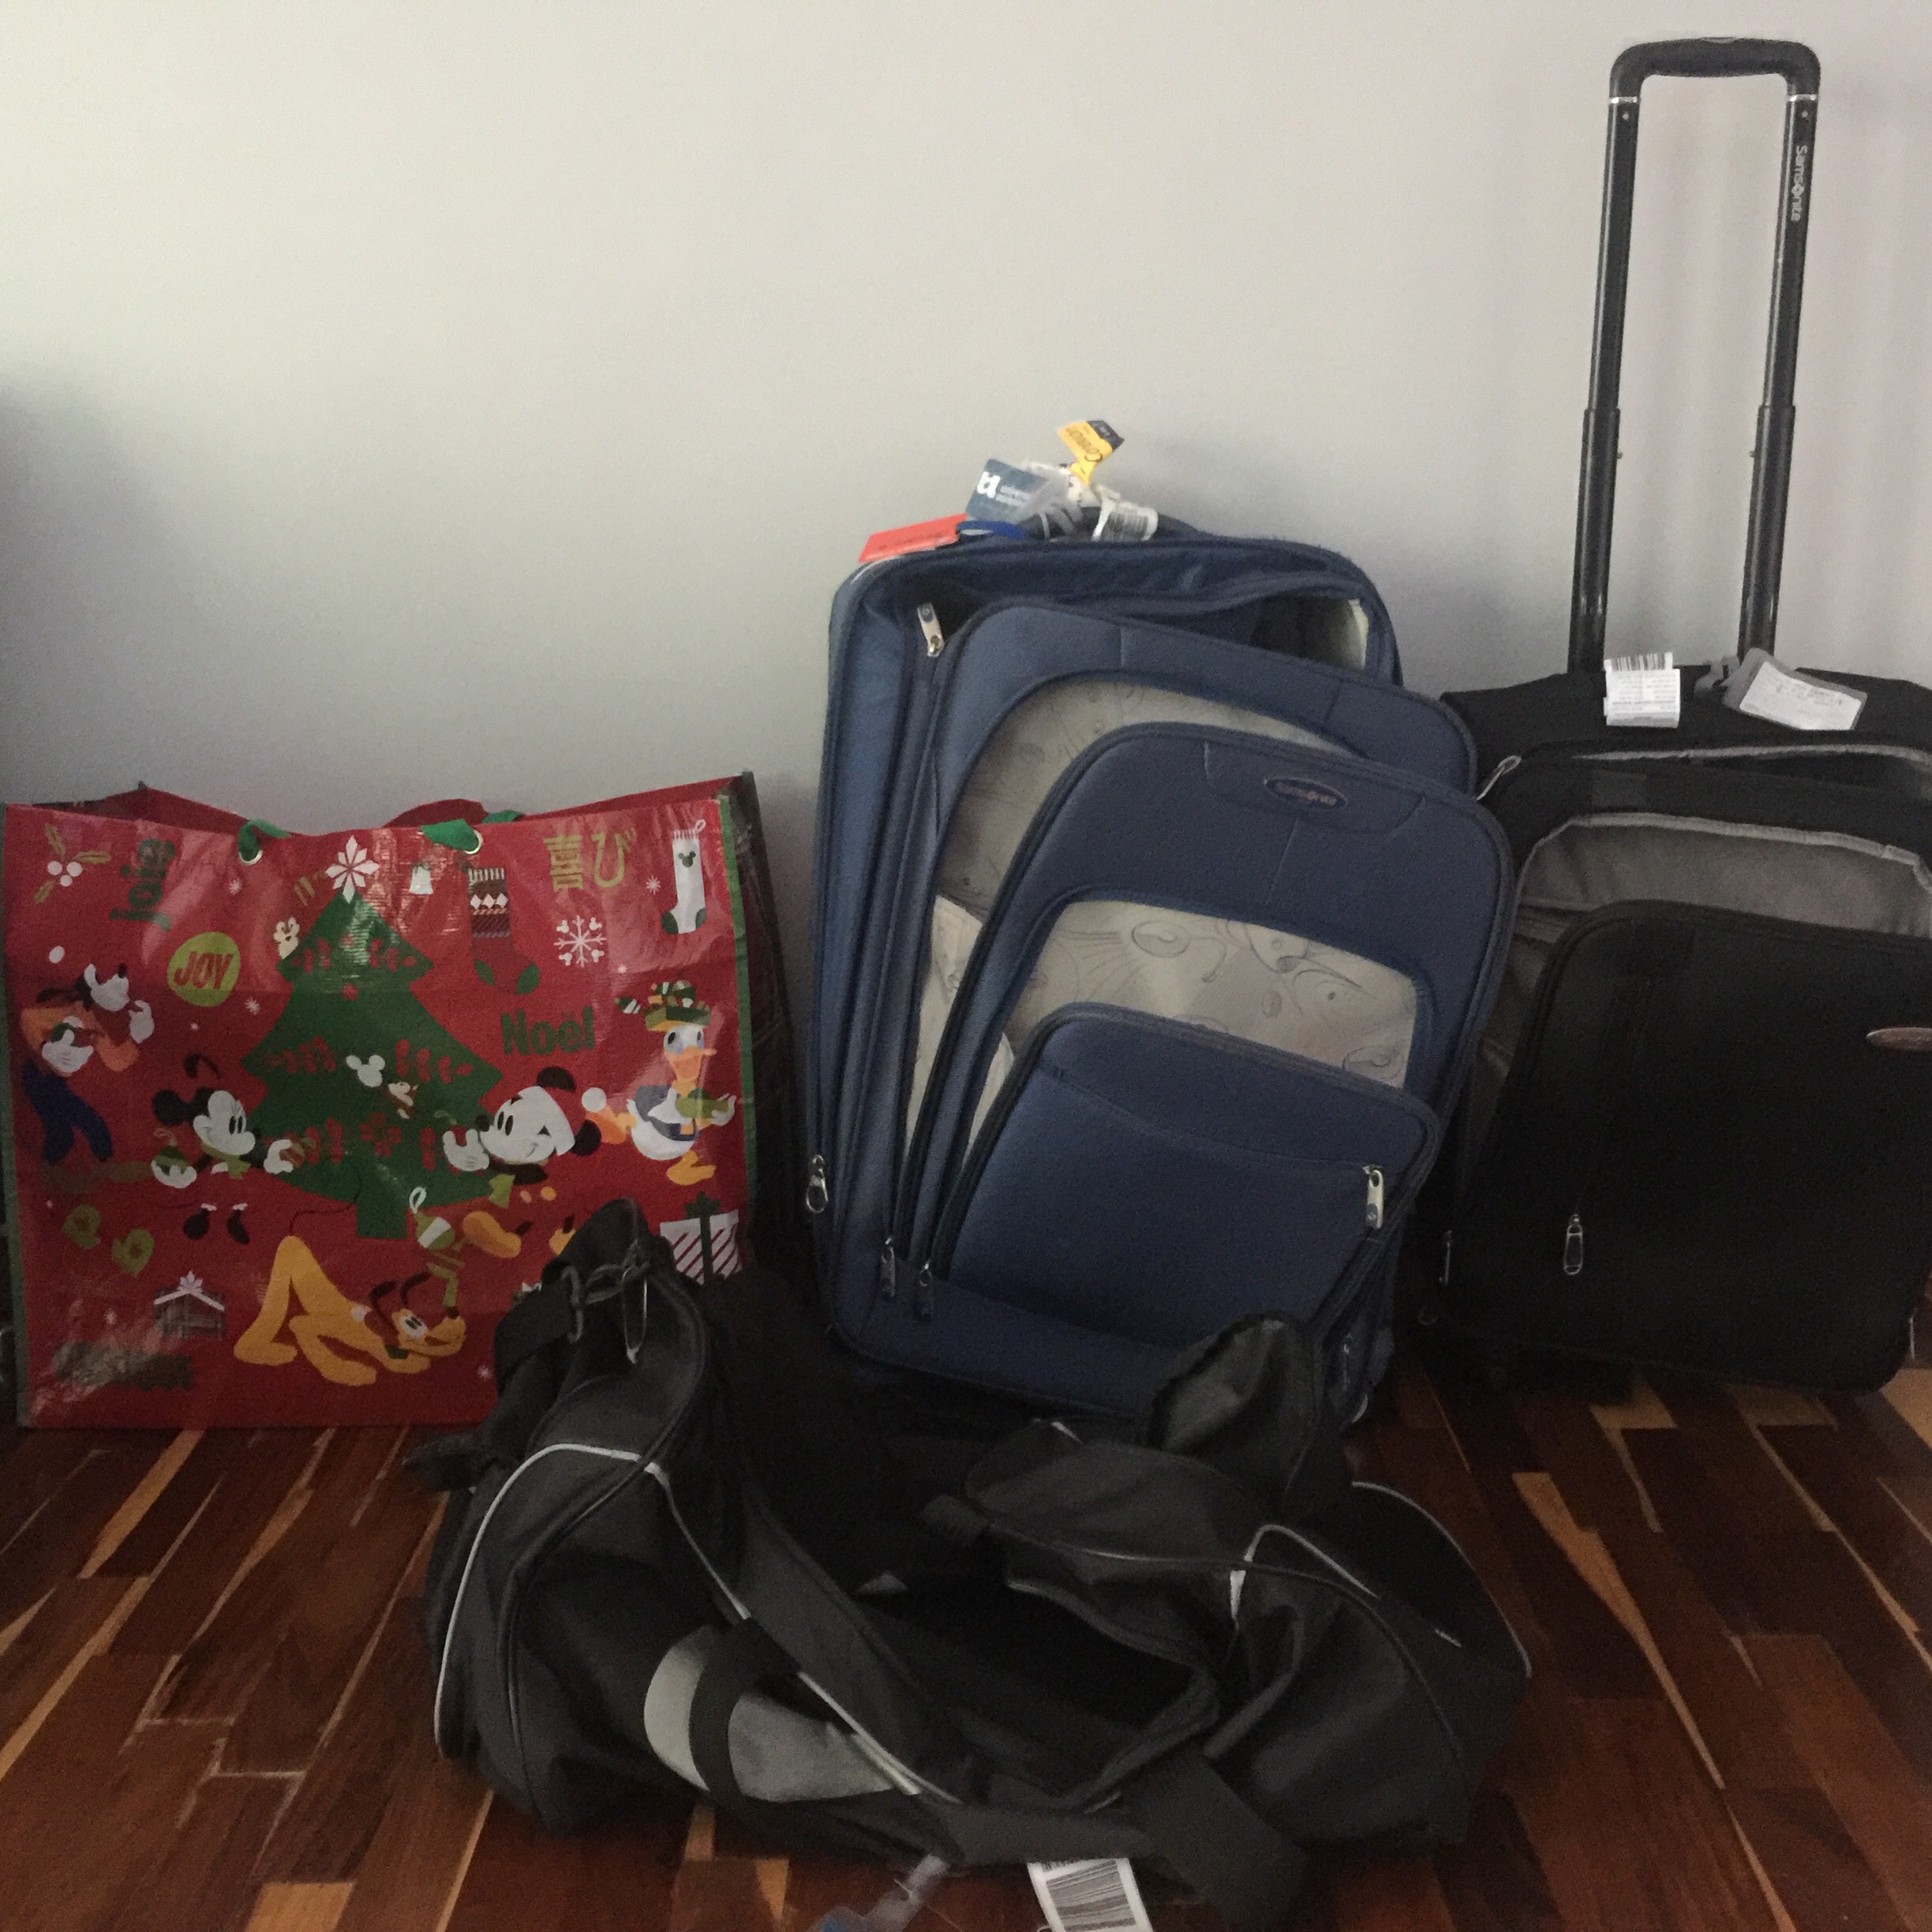
chair, furniture, room, product, suitcase, car seat, 353, baby carriage